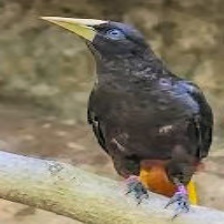
Species: CRESTED OROPENDOLA
Scientific name: PSAROCOLIUS DECUMANUS